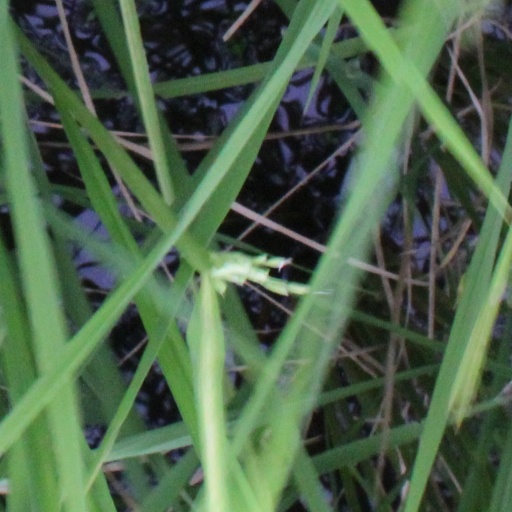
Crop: rice